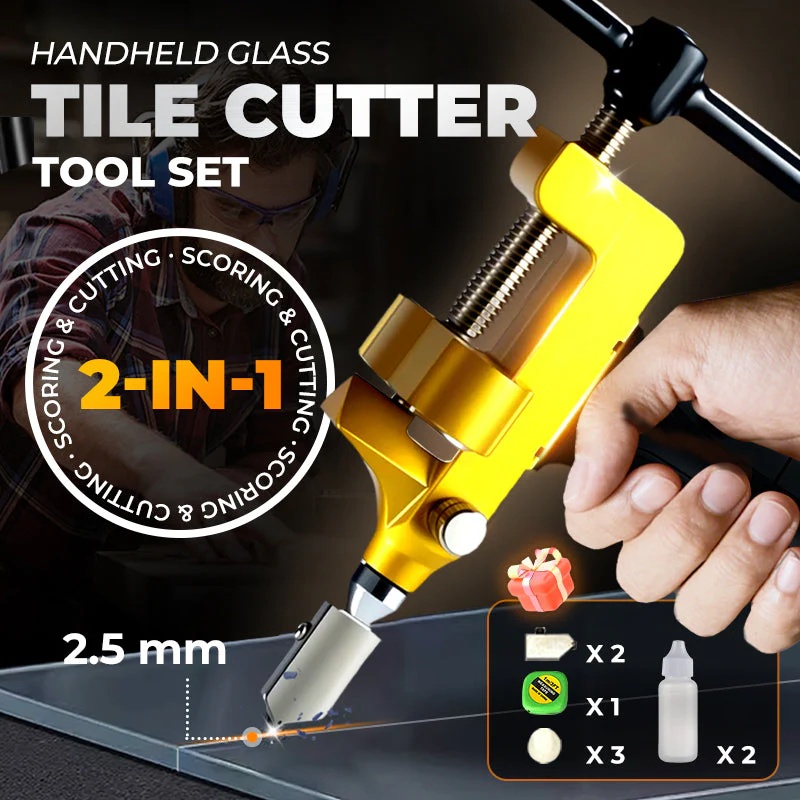
🔥Tile Glass Cutting
Category: Hardware > Tools > Cutters > Tile & Shingle Cutters > Manual Cutters